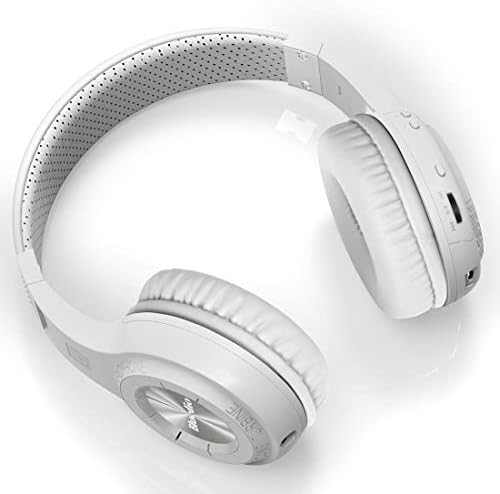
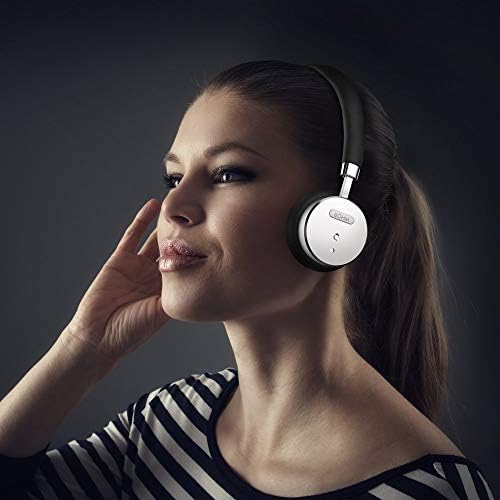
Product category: headphones
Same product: no